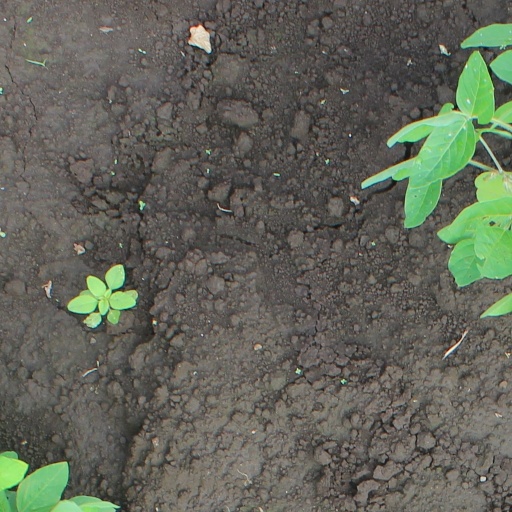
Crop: soybean